Pepperrell's Regiment

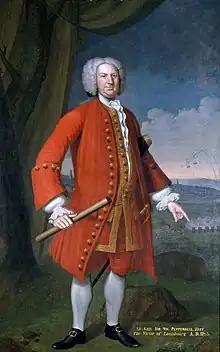
Sir William Pepperrell, Colonel of Pepperrell's Regiment.

The regiment was first raised by Sir William Pepperrell in Massachusetts as Sir William Pepperell's Regiment of Foot and ranked as the 66th Regiment of Foot in September 1745. It was disbanded in May 1749.